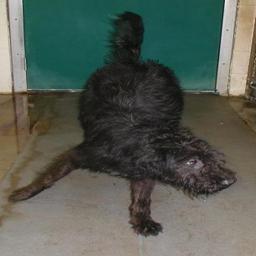
Animal: dogs